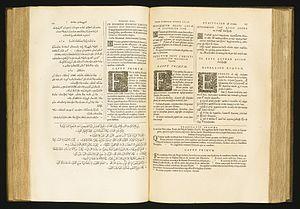
La Bible polyglotte de Paris est une édition monumentale de la Bible en sept langues, réalisée à Paris au XVIIᵉ siècle sur la commande et aux frais de Guy Michel Lejay, avocat au Parlement de Paris. Ses neuf tomes, formant dix volumes, ont été imprimés entre mars 1628 et octobre 1645 par Antoine Vitré. Cette « Polyglotte » avait deux précédents au XVIᵉ siècle, sur lesquels elle s'appuya et qu'elle prétendit dépasser : la Polyglotte d'Alcalá, qui intégrait quatre langues, et la Polyglotte d'Anvers, qui en intégrait cinq. Elle fut suivie par la Polyglotte de Londres, qui ajouta le persan et l'éthiopien.